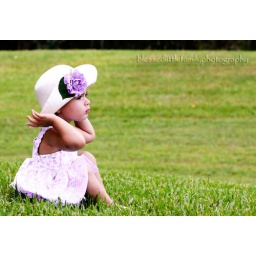
sitting in the field